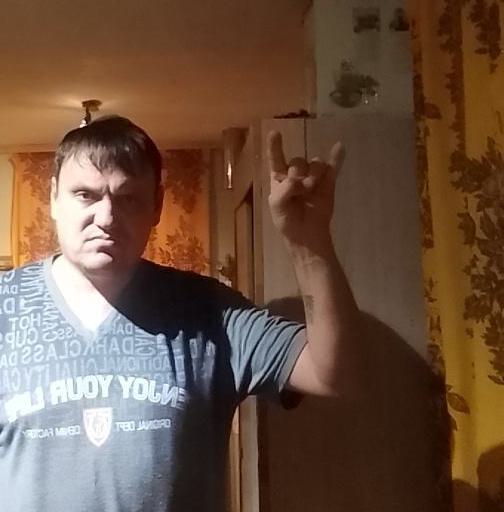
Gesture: rock